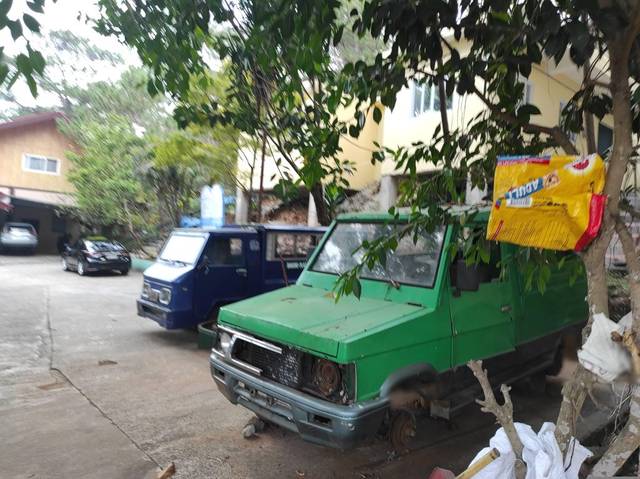
Region: Philippines
Coordinates: 16.396, 120.608